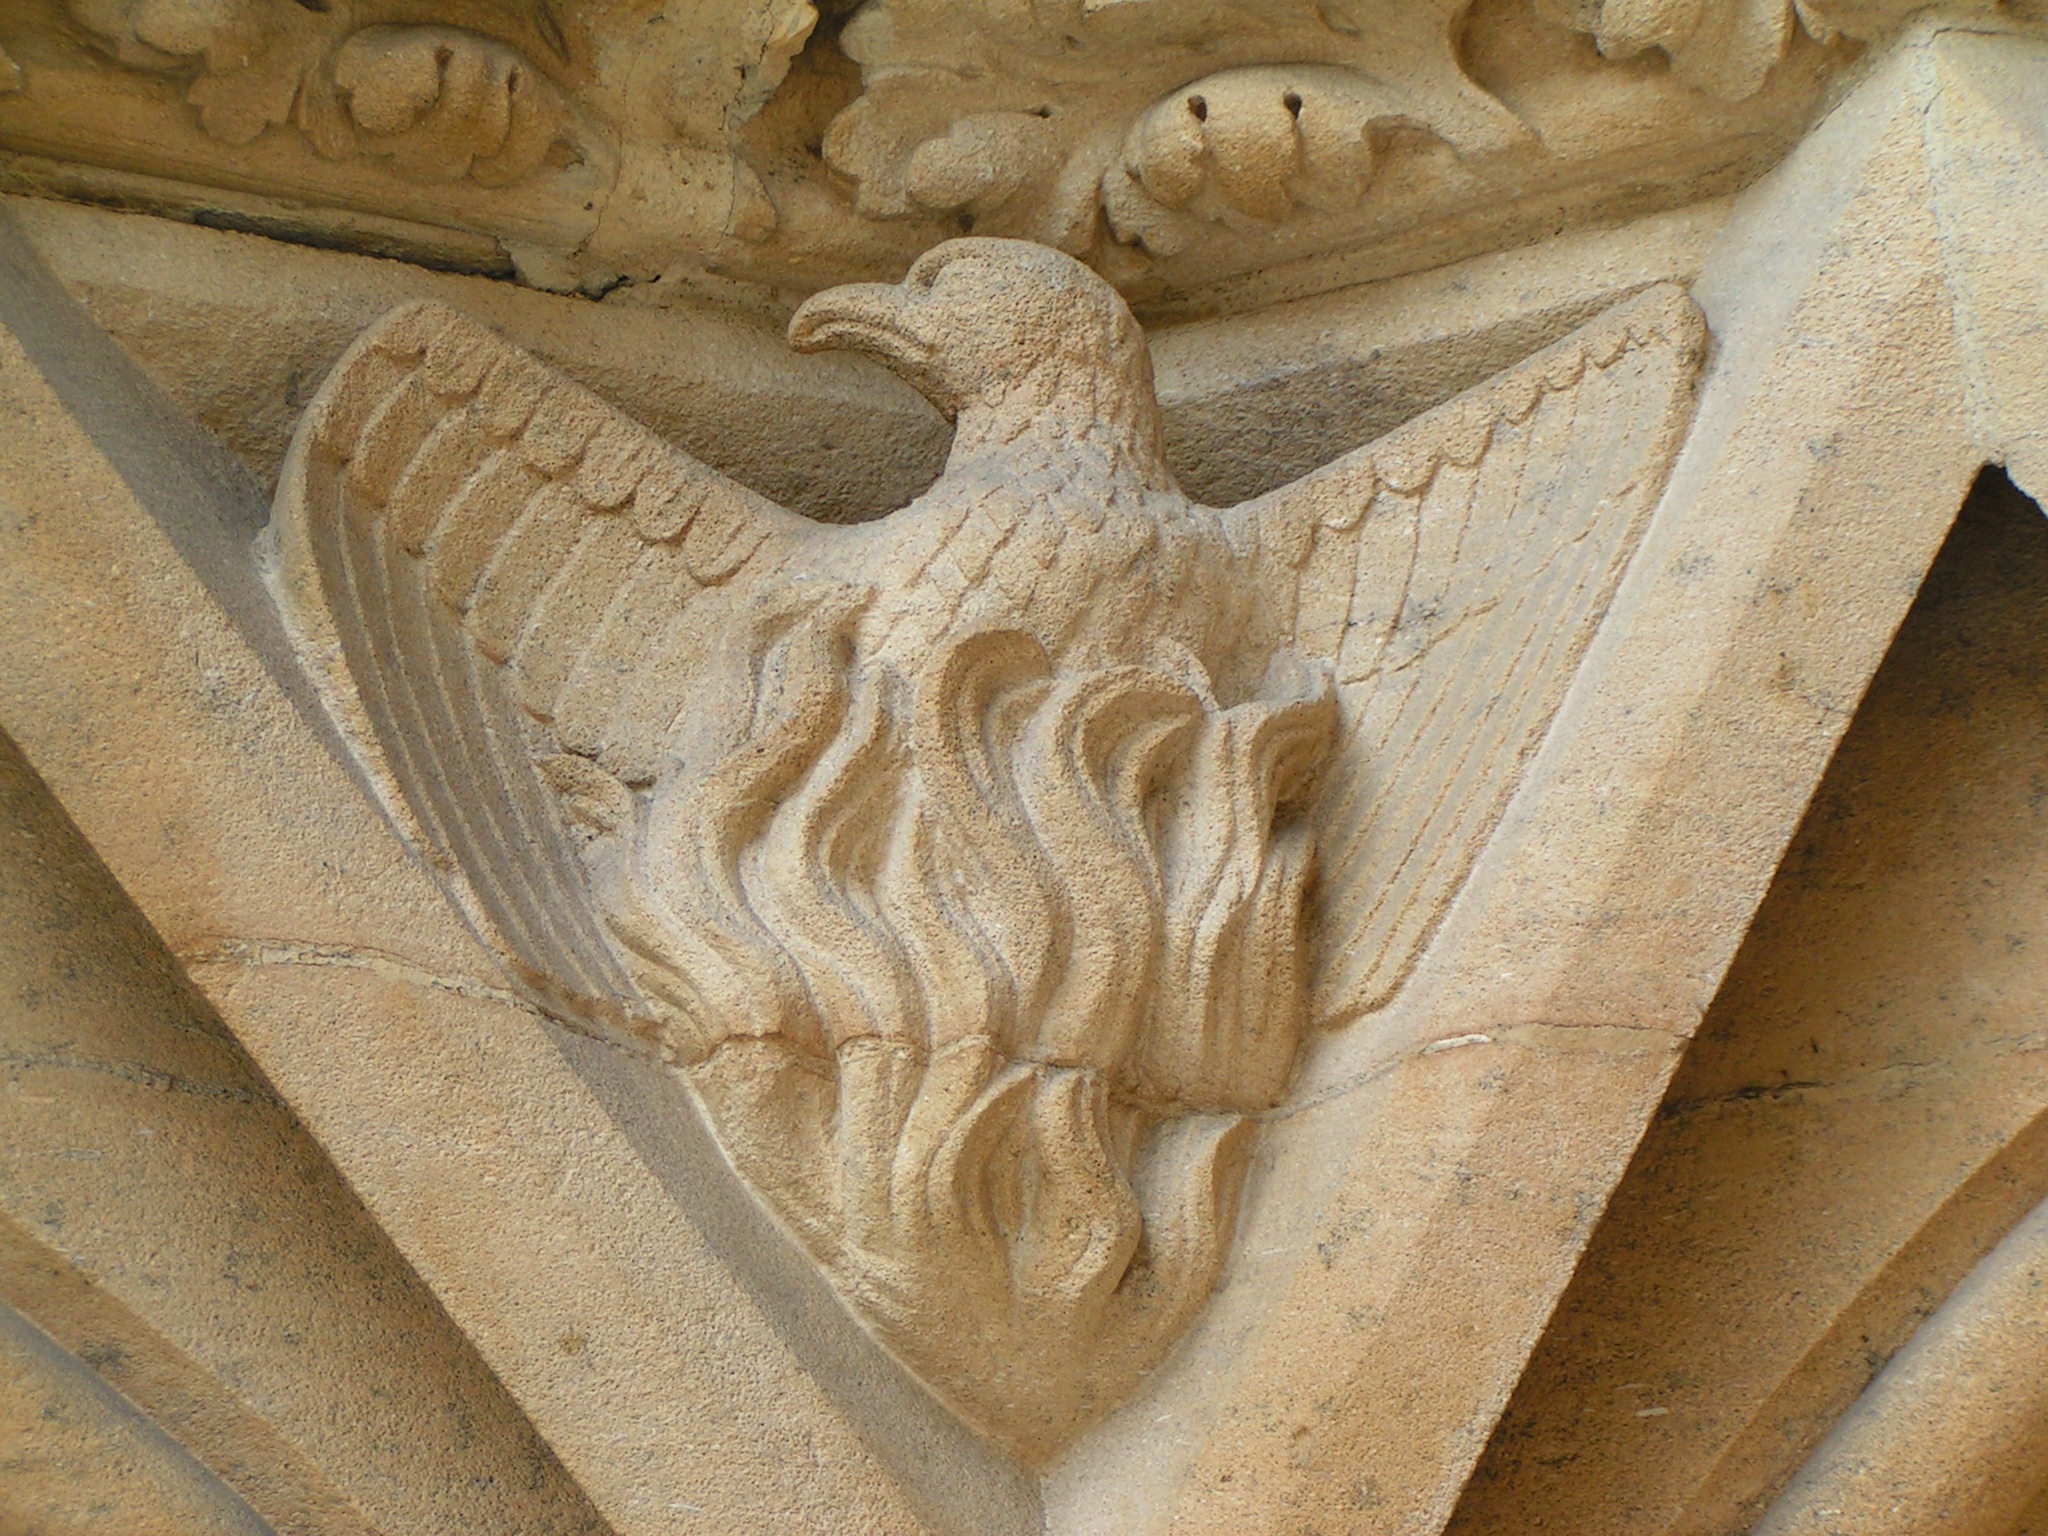
sand, rock, wing, structure, wood, monument, statue, column, cathedral, gargoyle, sculpture, art, temple, carving, relief, phoenix, stele, stone carving, metz, ancient history